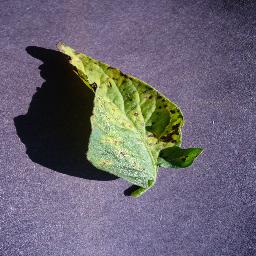
Label: Tomato___Septoria_leaf_spot